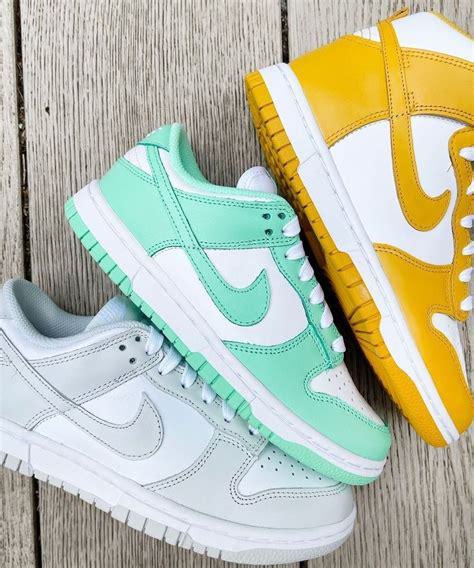
Brand: Nike
Model: Dunk